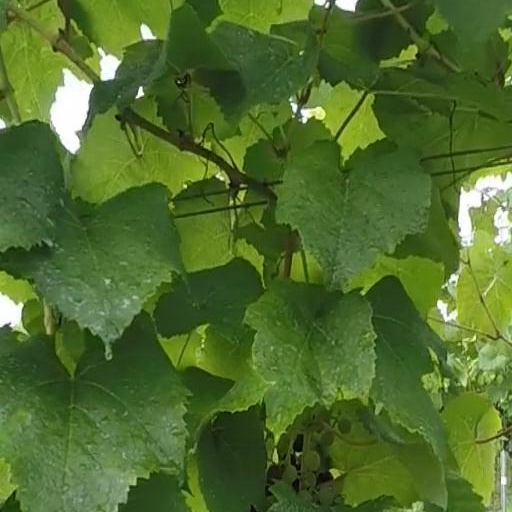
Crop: grape